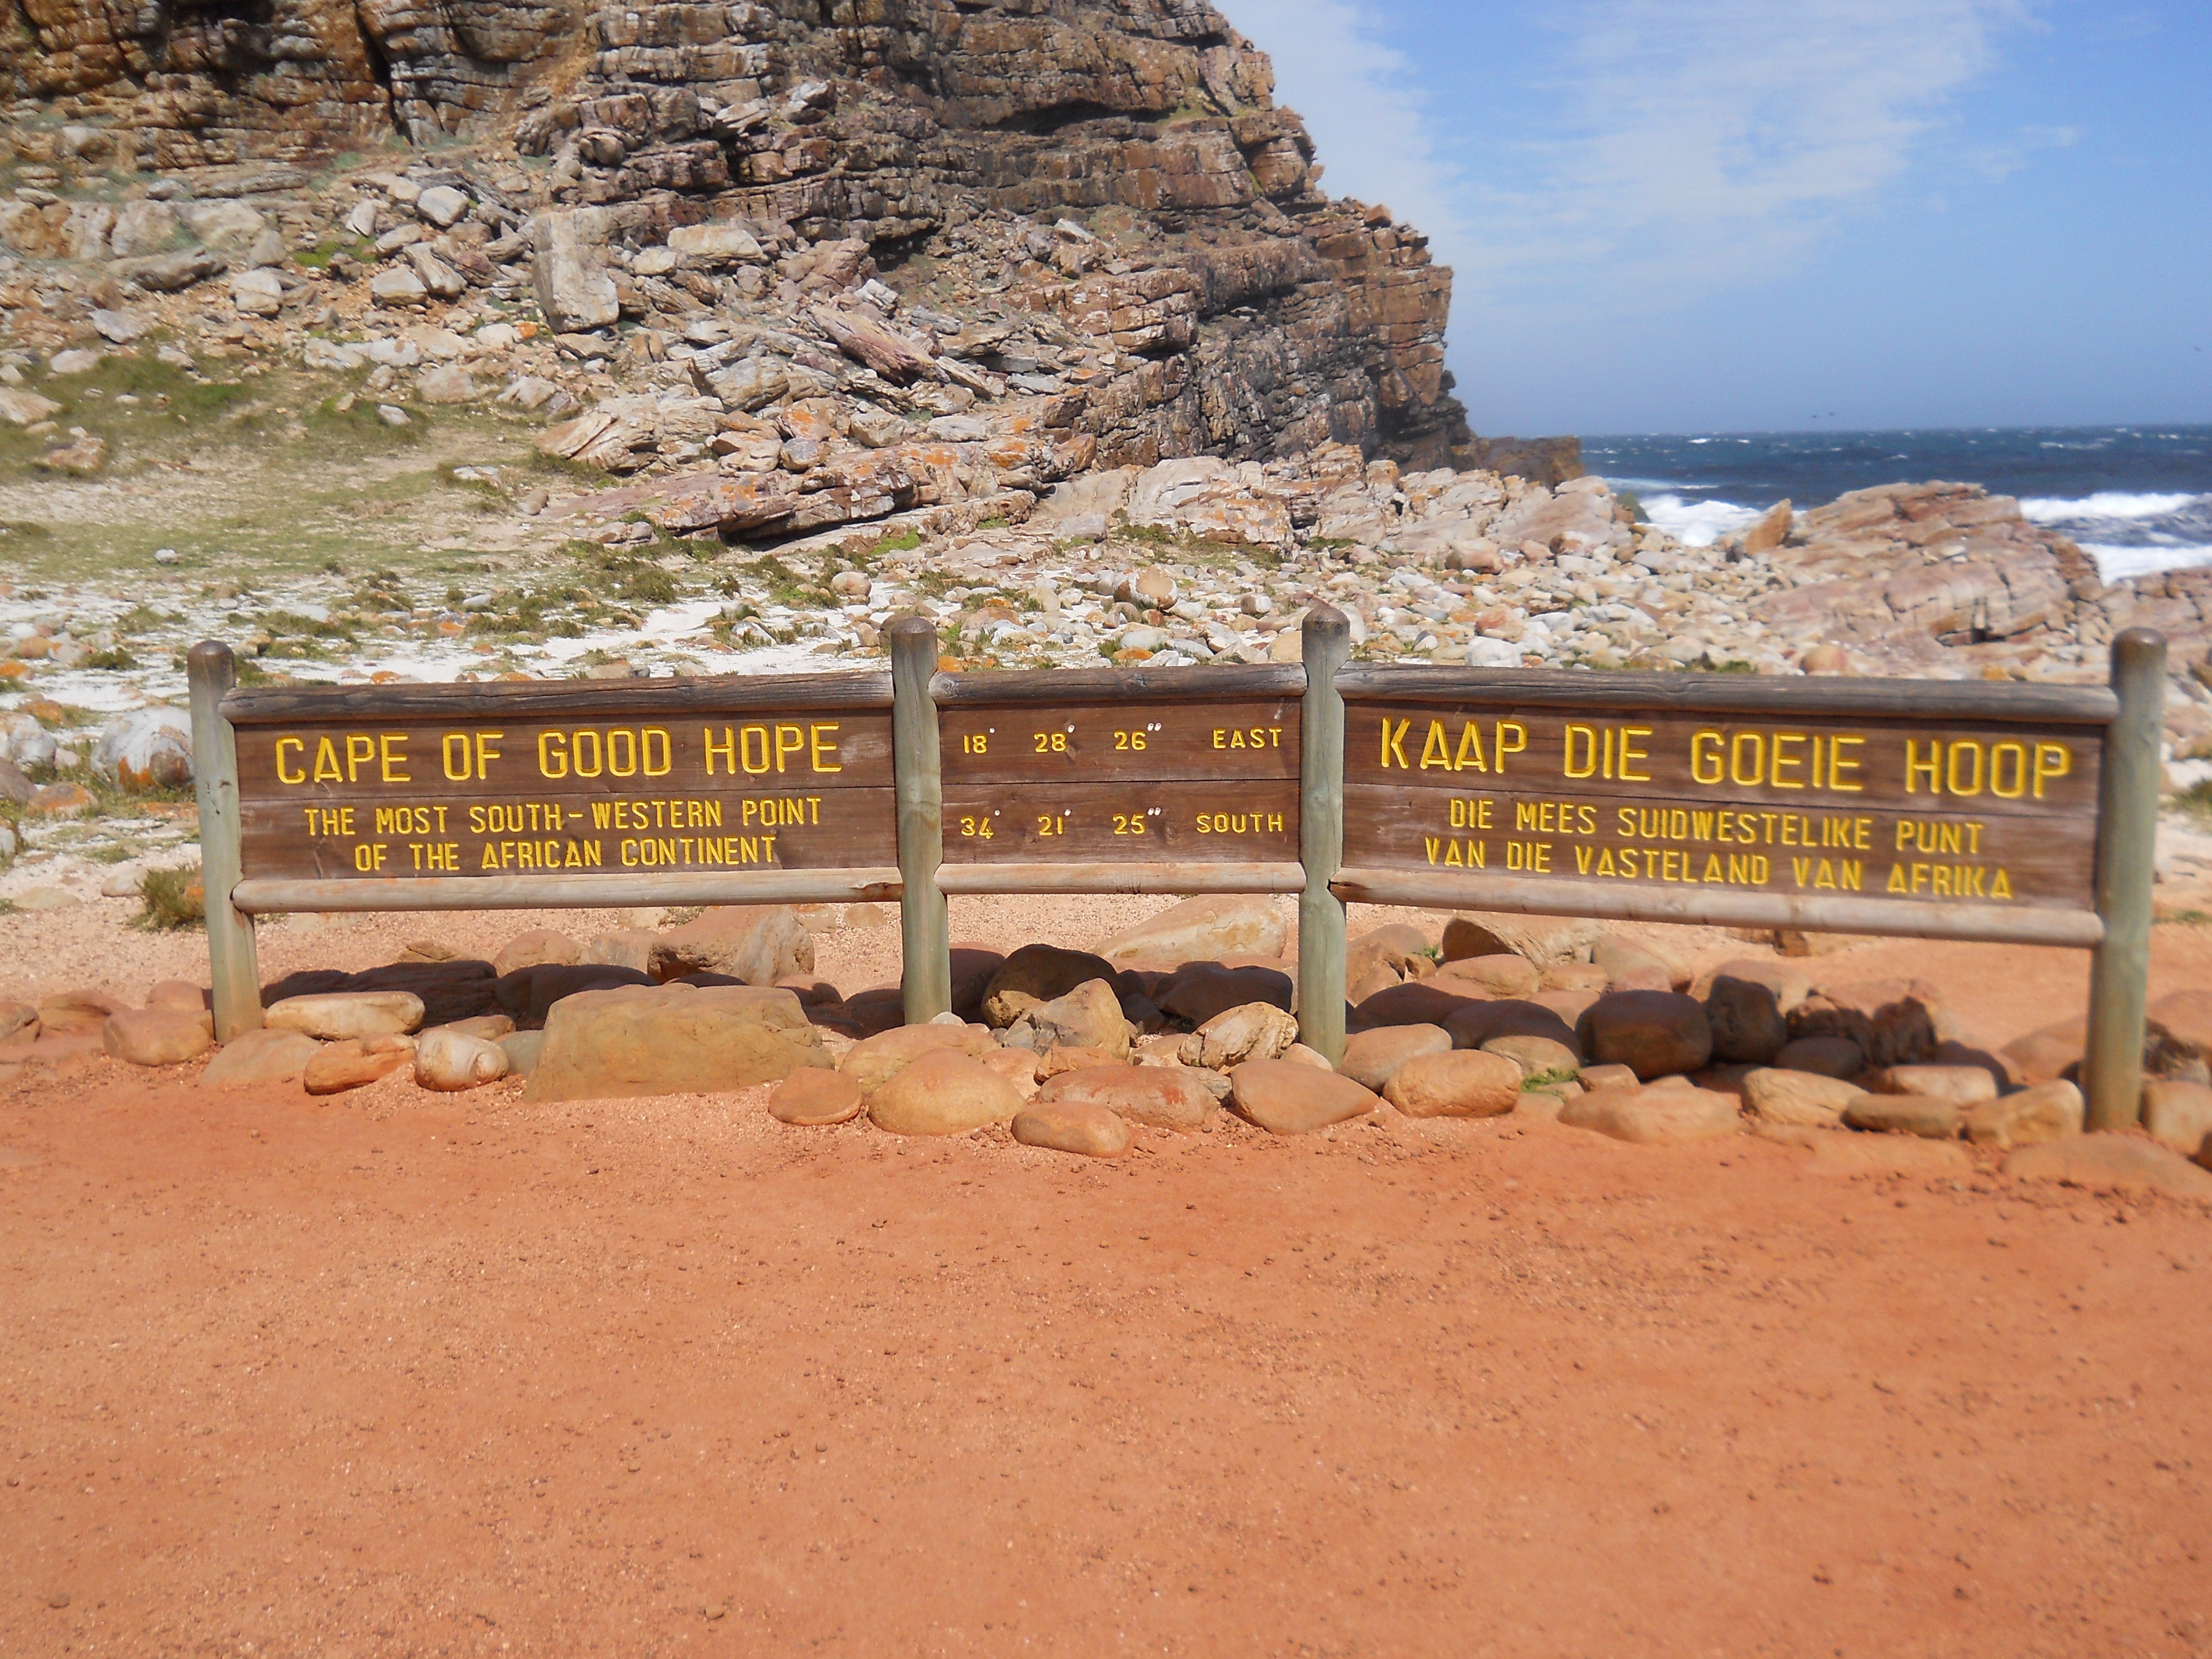
landscape, sand, rock, desert, wall, vacation, travel, soil, geology, wadi, south africa, cape of good hope, cape point, cape top, ancient history